Battle of Vukovar

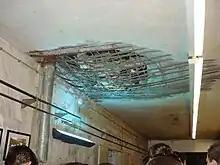
A concrete ceiling with a large hole punched through, exposing the reinforcing metal rods embedded in the concrete

The Battle of Vukovar took place in two phases over about 90 days: from August to September 1991, before the town was fully surrounded, and from early October to mid-November, when the town was encircled then taken by the JNA. Starting in June, Vukovar and neighbouring villages were subjected to daily or near-daily artillery and mortar fire. In July, the JNA and TO began deploying in large numbers across eastern Slavonia, surrounding Vukovar from three sides. Heavy fighting began at the end of August. On 23 August, Borovo Naselje came under heavy shellfire, and Croatian forces shot down two Yugoslav G-2 Galeb ground-attack aircraft using shoulder-launched anti-aircraft missiles. The following day, the JNA, the Yugoslav Air Force and the Yugoslav Navy launched a major attack using aircraft, naval vessels on the Danube, tanks and artillery. The attack, which was mounted from both sides of the border, caused extensive damage and resulted in many civilian casualties.